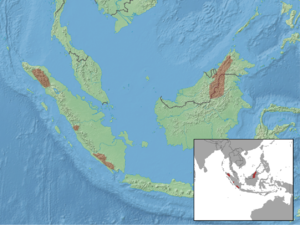
Sundamys infraluteus est une espèce de rongeur de la famille des Muridae, du genre Sundamys.